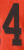
Number: 4